Operation Sophia

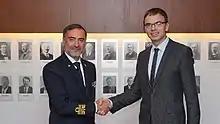
Sven Mikser with Rear Admiral Enrico Credendino

The operation aims to undertake systematic efforts to identify, capture and dispose of vessels as well as enabling assets used or suspected of being used by migrant smugglers or traffickers. The Juncker Commission, in particular the High Representative of the Union for Foreign Affairs and Security Policy, Federica Mogherini, views this operation as a fundamental contribution to fighting instability in the region and as a way to reduce the loss of lives at sea and increase the security of citizens of the European Union.